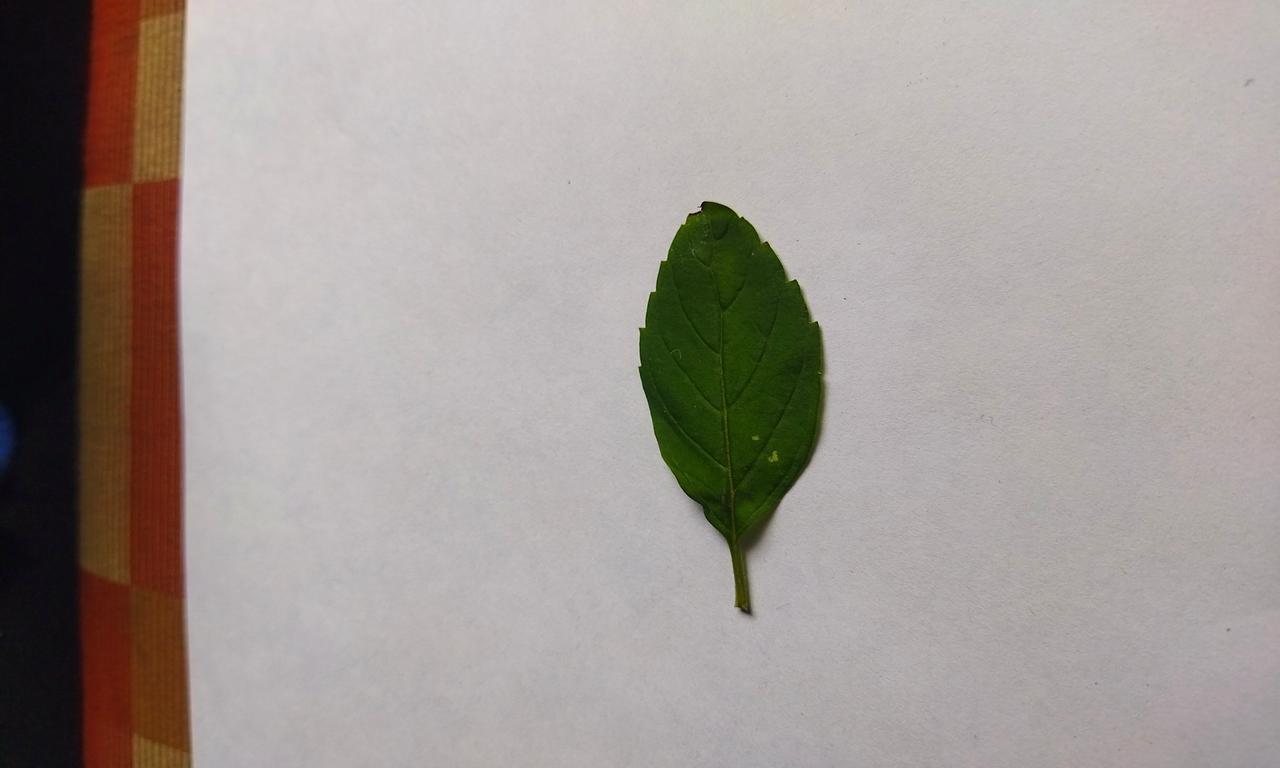
Label: Fresh